Frank A. Rooke

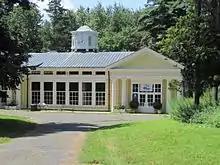

Rooke advanced the design of large-scale milk plants, for the Sheffield Farms–Slawson–Decker Company (aka Sheffield Farms). The company had been established in 1902 with Horton as its president and was at the forefront of the dairy business in the early 20th century. In 1903, Rooke designed a stable and milk depot for the company, at the southwest corner of Broadway and 130th Street in Manhattan. It was listed on the National Register of Historic Places in 2005 but later demolished.